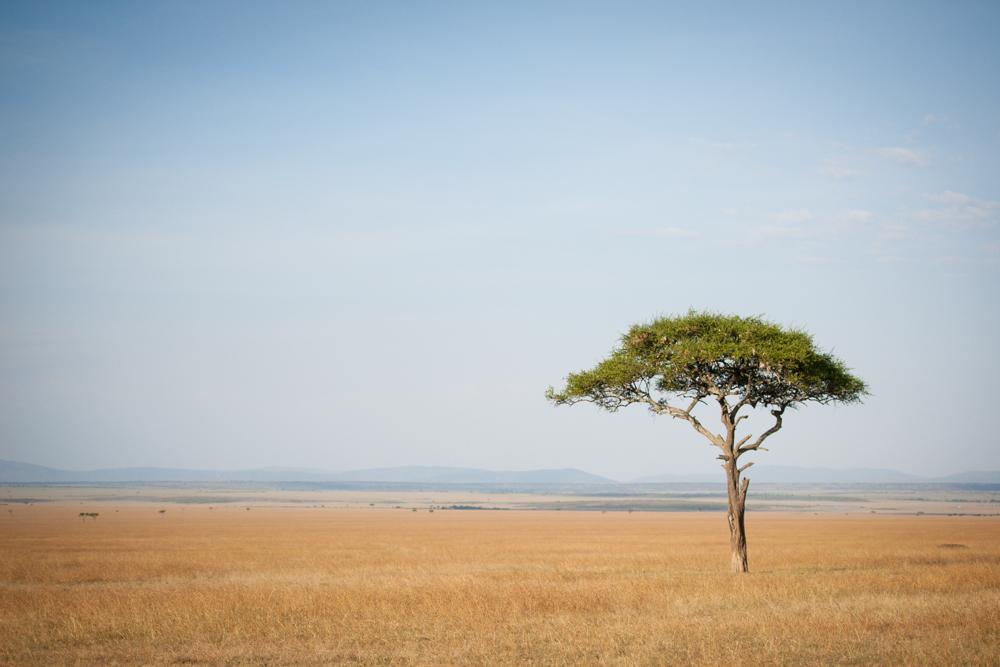
Mandhari ya nyika ya savana ikiwa na mti mmoja wa kasia ya katikati ya majani, yaliyokauka kutokana na msimu mrefu wa kiangazi.